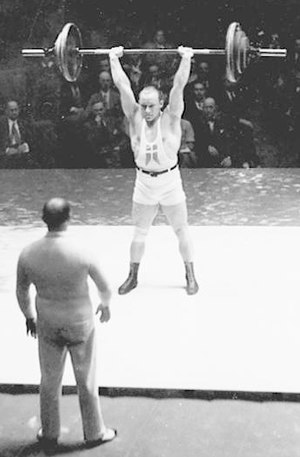
Svend Olsen
Svend Olsen, 1932
Svend Egil Benjamin Olsen var en dansk vægtløfter i letsværvægt.